Minicom

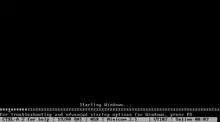
Minicom running a Windows Server 2003 EMS prompt

Minicom is a text-based modem control and terminal emulator program for Unix-like operating systems including Cygwin, originally written by Miquel van Smoorenburg, and modeled somewhat after the popular MS-DOS program Telix but is open source. Minicom includes a dialing directory, ANSI and VT100 emulation, an (external) scripting language, and other features. Minicom is a menu-driven communications program. It also has an auto ZMODEM download. It now comes packaged in most major Linux distribution repositories such as Debian, Ubuntu and Arch Linux.